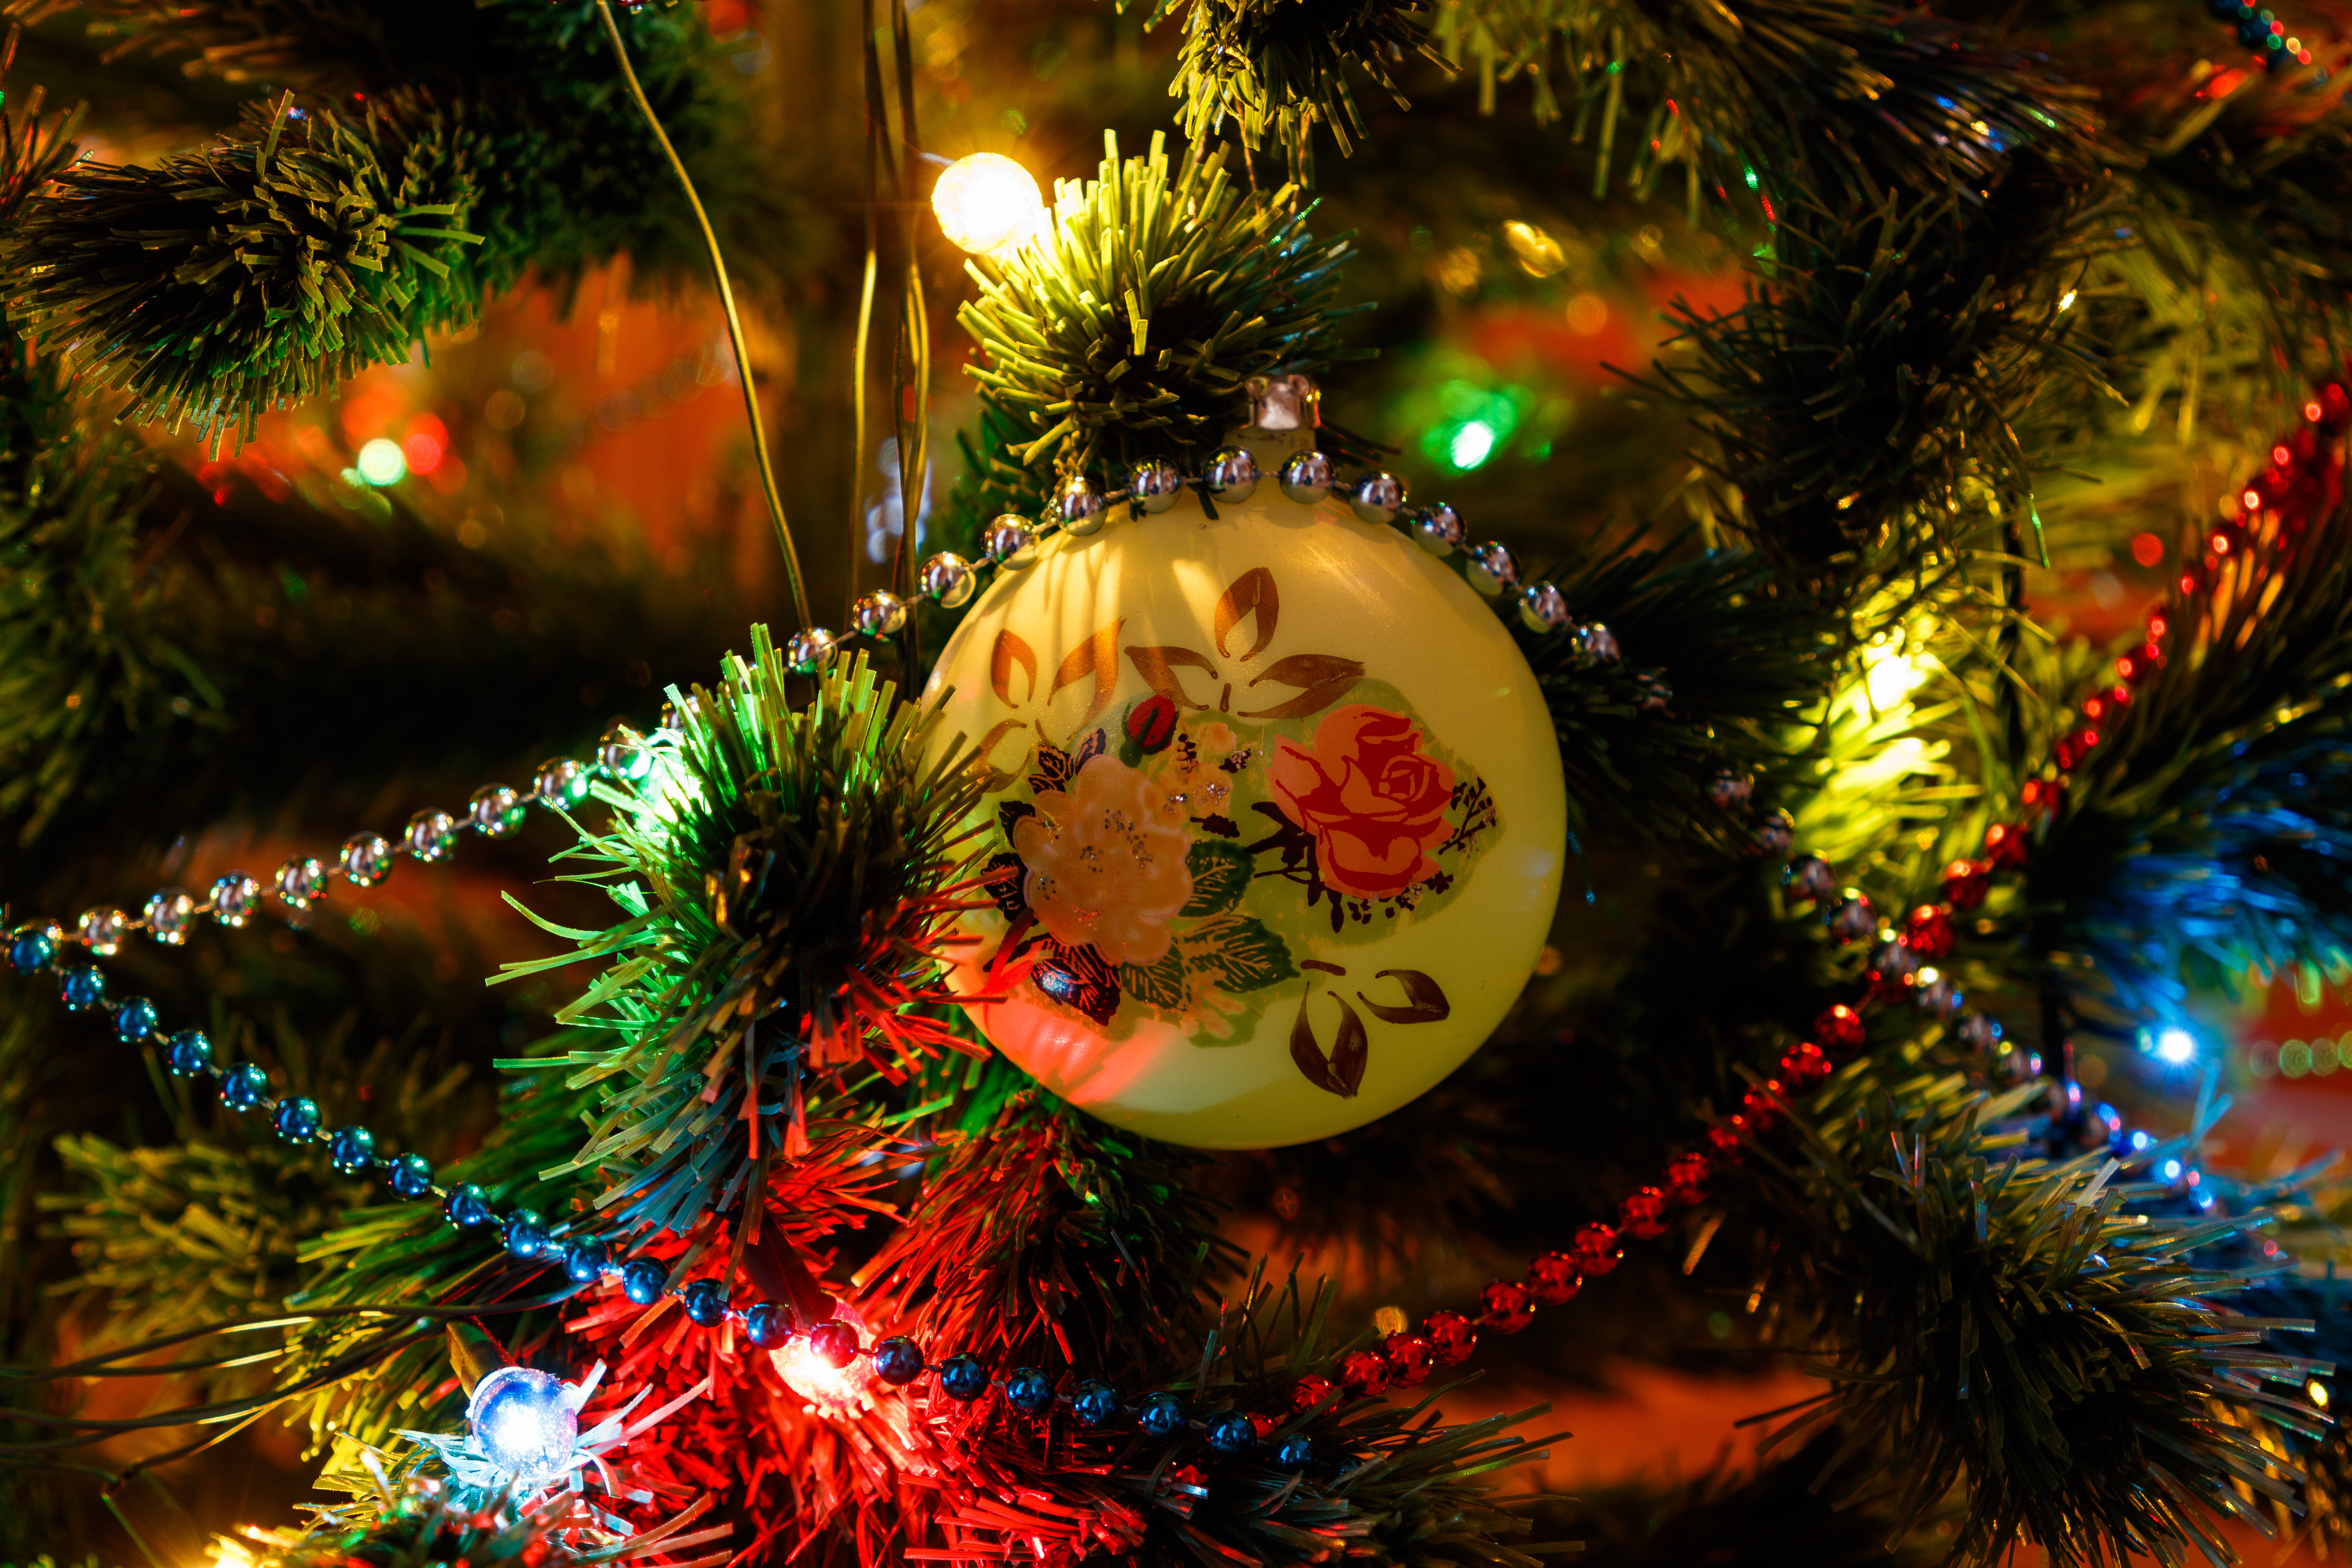
christmas, new year, christmas tree, christmas tree toy, decorations, christmas garland, winter, christmas ball, New Year's pictures, christmas pictures, holiday, balls, lights, night, shine, fun, event, christmas decoration, christmas ornament, Holiday ornament, christmas eve, tradition, interior design, ornament, christmas lights, pine family, evergreen, festival, conifer, fir, spruce, pine, silvertip fir, white pine, Yellow fir, cypress family, shortstraw pine